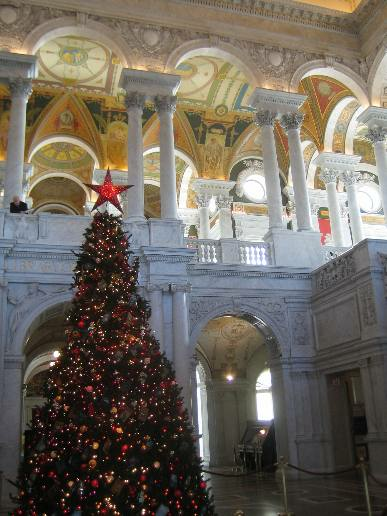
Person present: No